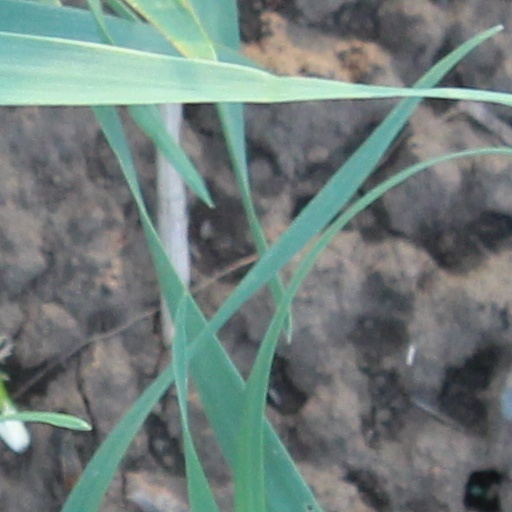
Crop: wheat